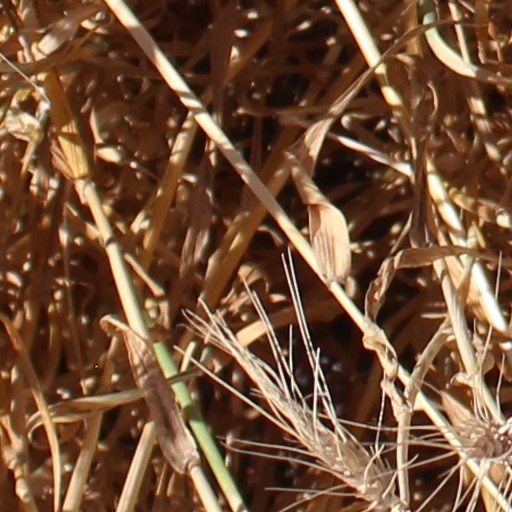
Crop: wheat